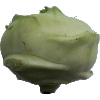
Label: kohlrabi